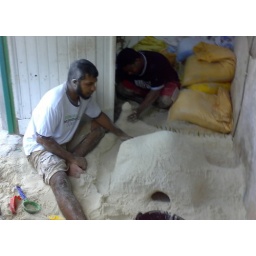
Me &amp;amp; kudabeybe building a sand place in house. Its better than the beach.